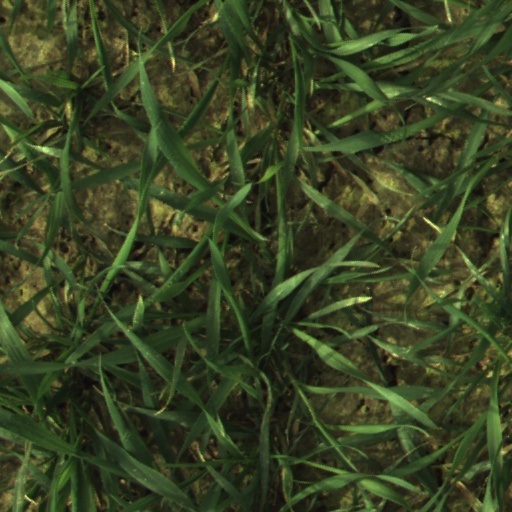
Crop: wheat